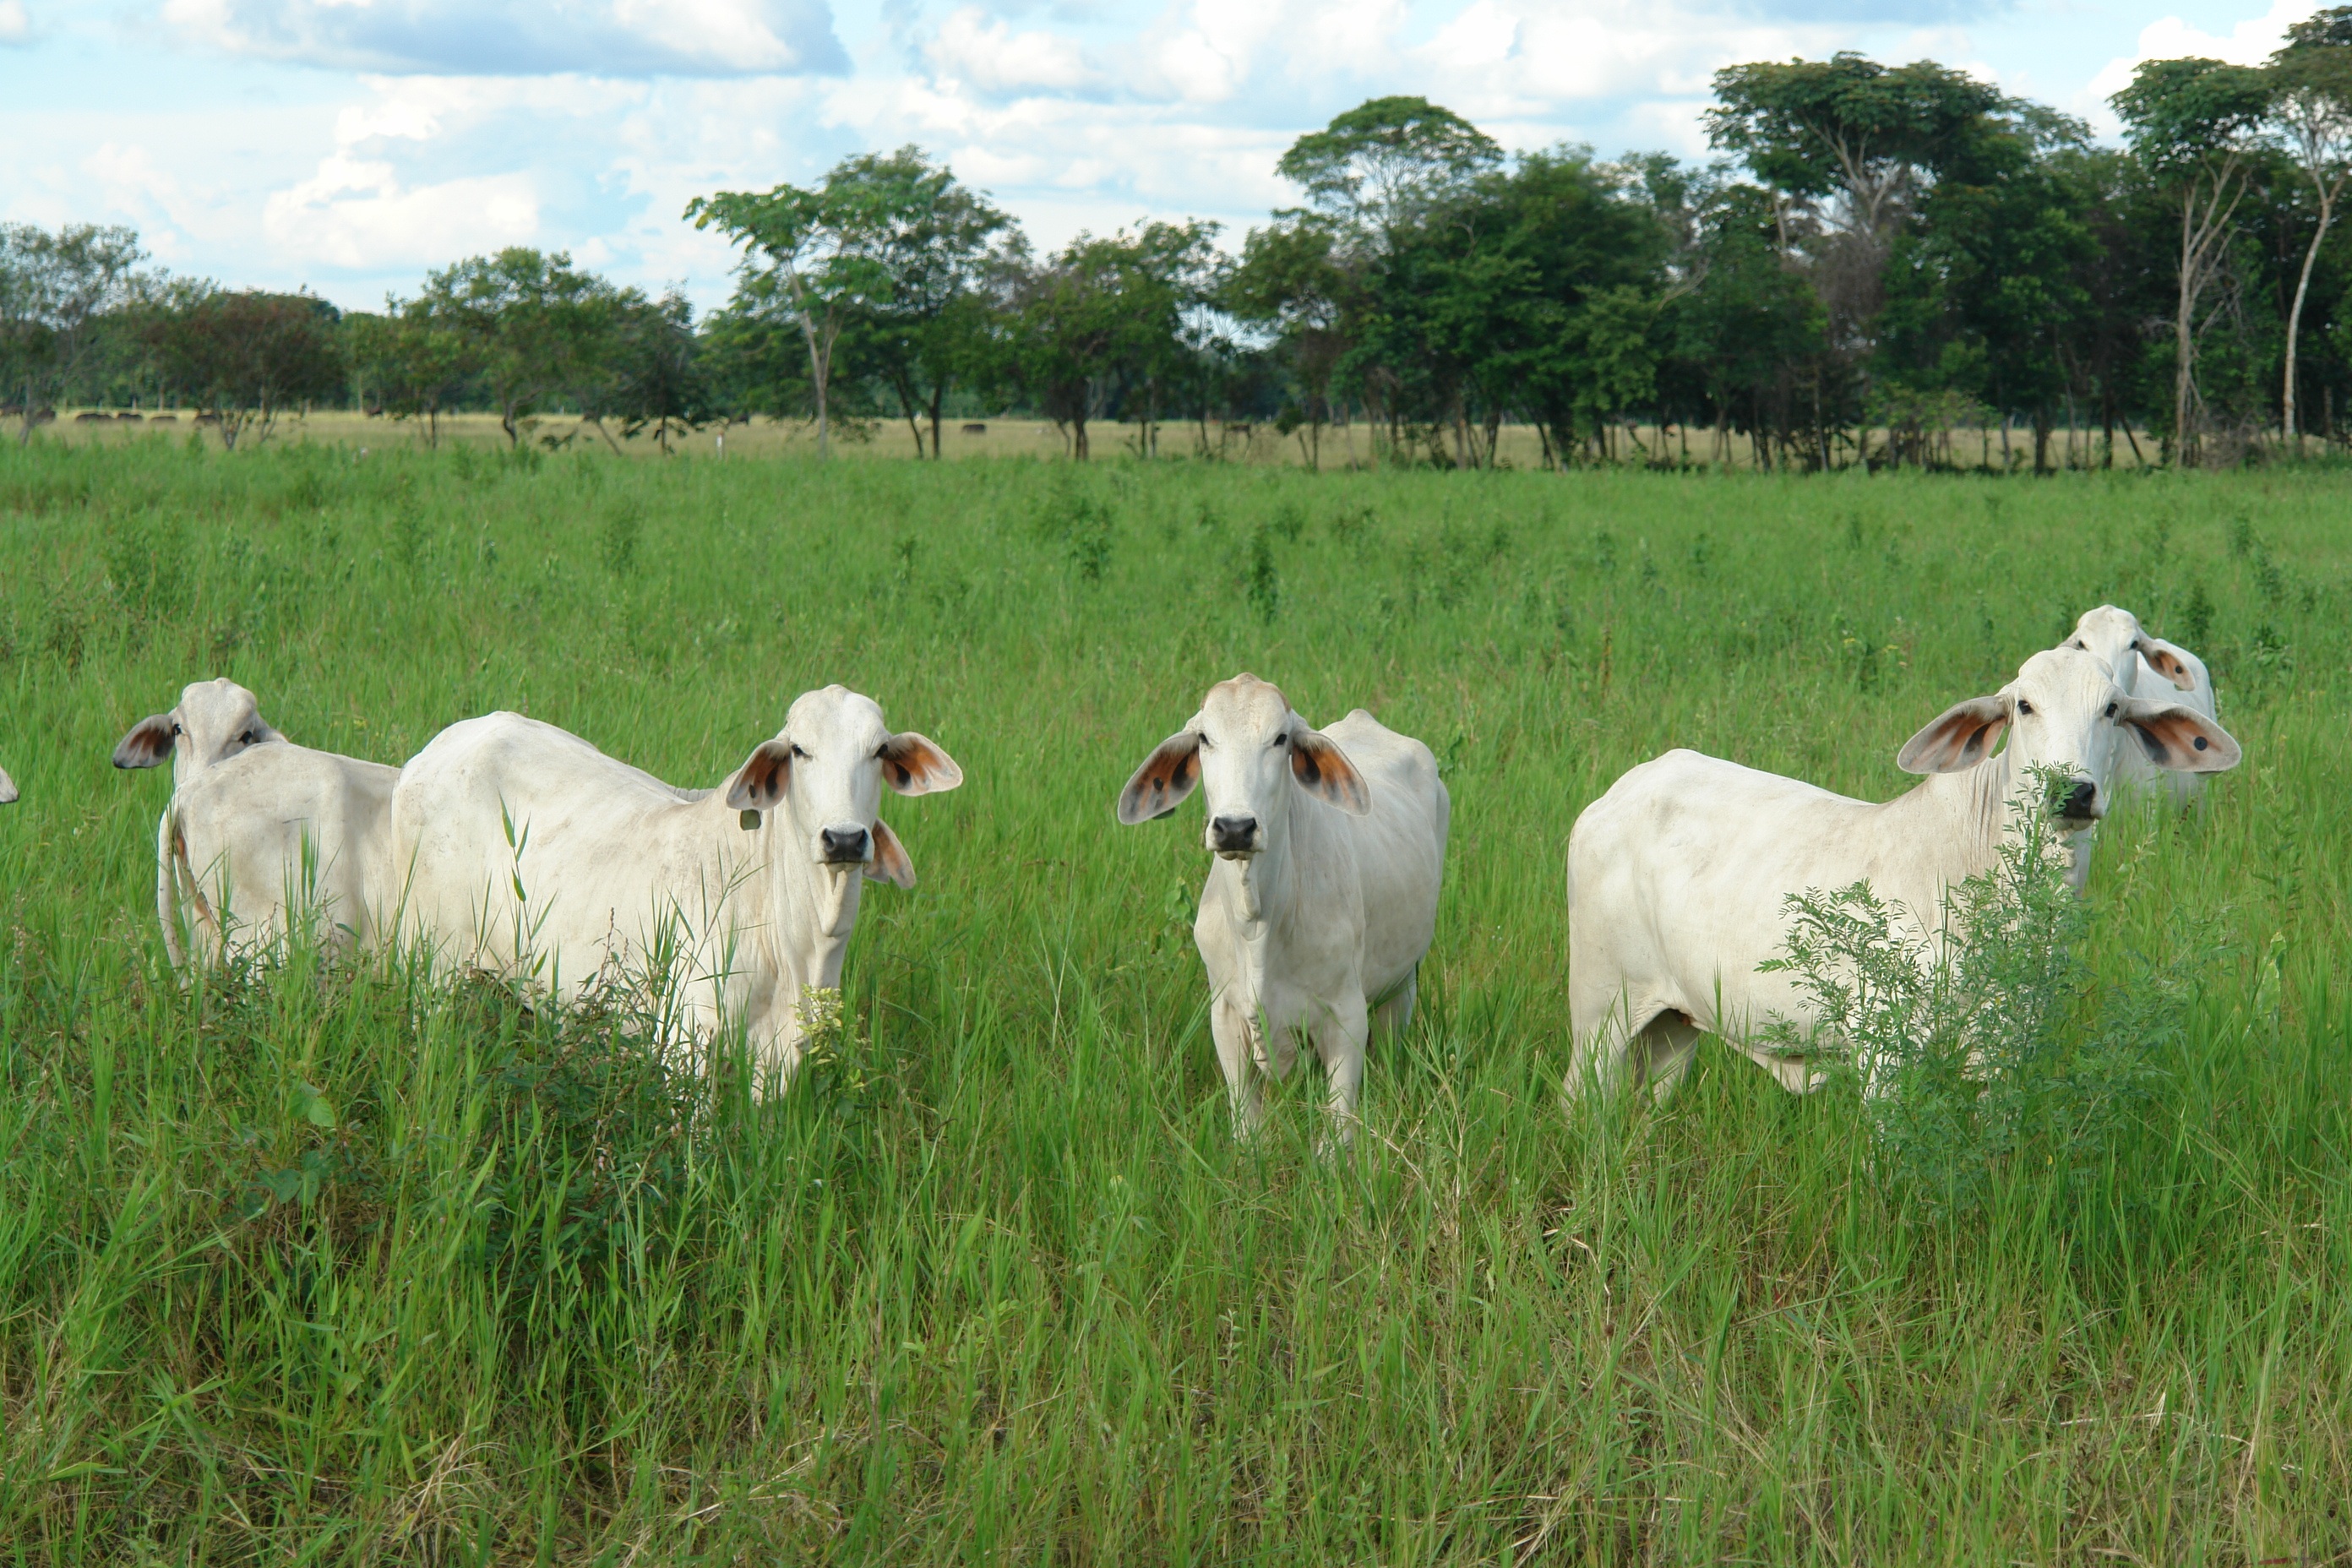
grass, meadow, cattle, herd, pasture, grazing, mammal, grassland, vertebrate, pastures, cattle like mammal, cow goat family, having you